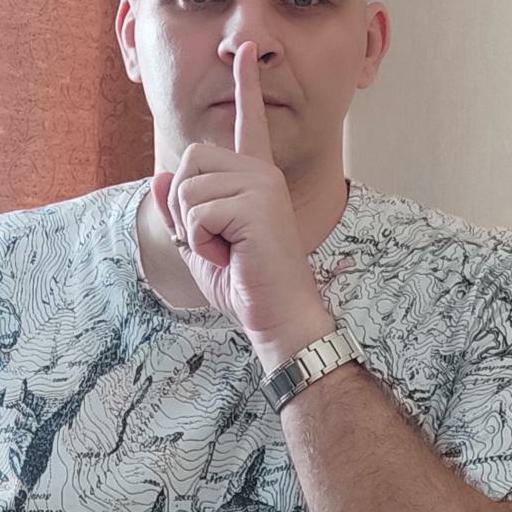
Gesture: mute